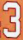
Number: 3